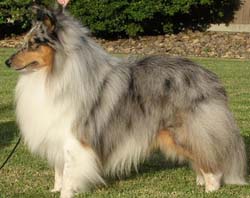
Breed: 274-n000110-Shetland_sheepdog